Iranian architecture

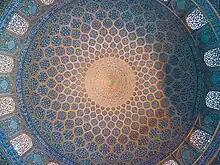
Interior of the dome of the Sheikh Lutfallah Mosque in Isfahan (1603–1619)

The most impressive monument to survive from this period is the Soltaniyeh Mausoleum built for Sultan Uljaytu, a massive dome supported on a multi-level octagonal structure with internal and external galleries. Only the domed building remains today, missing much of its original turquoise tile decoration, but it was once the centerpiece of a larger religious complex including a mosque, a hospital, and living areas. Smaller tombs and shrines in honour of local Sufis were also built or renovated by Ilkhanid patrons, such as the shrine of Bayazid Bastami in the town of Bastam, the aforementioned Mausoleum of Pir-i Bakran, and the aforementioned Tomb of Abd-al-Samad. Also in Bastam, the Ilkhanids built a traditional tower tomb to house the remains of Uljaytu's infant son. Unusually, rather than being an independent structure, the tomb was erected behind the "qibla" wall of the town's main mosque – a configuration also found in some contemporary Mamluk architecture.